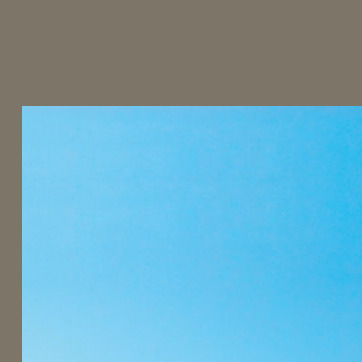
Material: sky